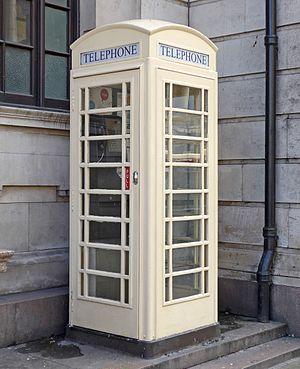
Kingston upon Hull, communément dénommée Hull, est une ville anglaise. C'est une autorité unitaire depuis 1997. Limitée au sud par la Humber, elle est entourée à l'ouest, au nord et à l'est par l'autorité unitaire de Yorkshire de l'Est. Hull fait également partie du comté cérémonial de Yorkshire de l'Est.